Urho Somersalmi

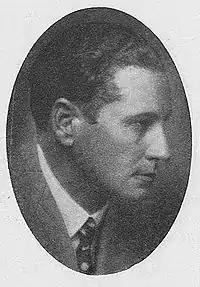
Somersalmi in the early 1930's

Urho Armas Somersalmi (formerly Urho Sundell; 23 September 1888, Helsinki – 12 April 1962) was a Finnish actor.